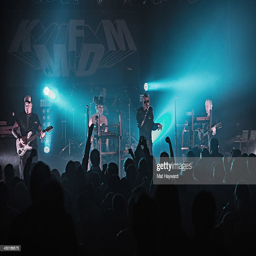
industrial artist performs on stage .